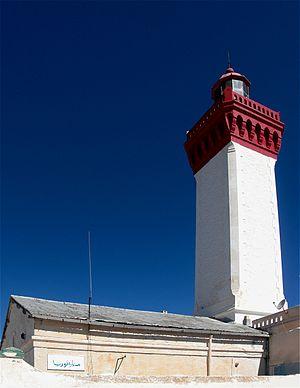
Le phare de l'île la grande Kuriat en Tunisie العربية: منارة جزيرة قورية الكبيرة بتونس
Kuriat est le nom d'un archipel tunisien constitué de deux petites îles situées au nord-est du cap de Monastir, à environ vingt kilomètres du continent.
Le phare de Kuriat est un phare situé sur l'une des deux îles Kuriat, au large de Monastir.
Le protectorat français de Tunisie est institué par le traité du Bardo du 12 mai 1881 au terme d’une rapide conquête militaire. La souveraineté tunisienne est réduite à néant dès 1883, le bey se contentant de signer les décrets et lois préparés par le résident général de France en Tunisie. Si l’administration tunisienne au niveau local reste en place, elle se contente de faire le lien entre la population tunisienne et les nouvelles administrations mises en place sur le modèle de ce qui existe en France. Le budget du gouvernement tunisien est rapidement assaini ce qui permet de lancer de multiples programmes de constructions d’infrastructures qui transforment complètement le pays avant tout au profit des colons, en majorité italiens dont le nombre augmente rapidement. Toute une législation foncière est mise en place permettant l'acquisition ou la confiscation de terres afin de créer des lots de colonisation revendus aux colons français qui s'approprient ainsi les meilleures surfaces cultivables.
Ceci est une liste des phares et balises de Tunisie localisés sur la côte méditerranéenne et sur nombre d'îles tunisiennes.